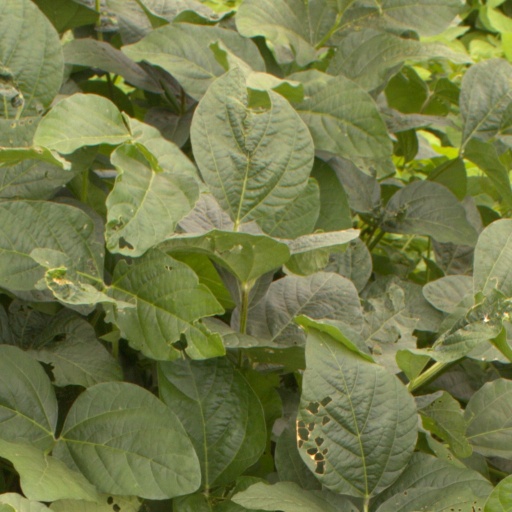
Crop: soybean